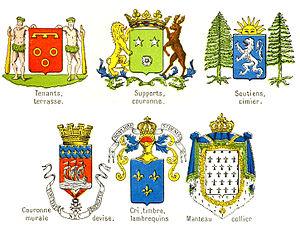
Les ornements extérieurs sont, de façon générale, l'ensemble des éléments qui se situent autour de l'écu. Ils sont extrêmement rares dans l'héraldique médiévale et se limitent pour ainsi dire aux heaumes et cimiers. Le XVᵉ siècle voit apparaître timidement les premiers ornements extérieurs à proprement parler ; ils ne se généralisent qu'au XVIIᵉ siècle à la faveur de la complication progressive de l'héraldique moderne et de ses tentatives de codification.